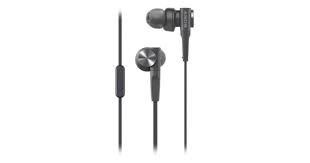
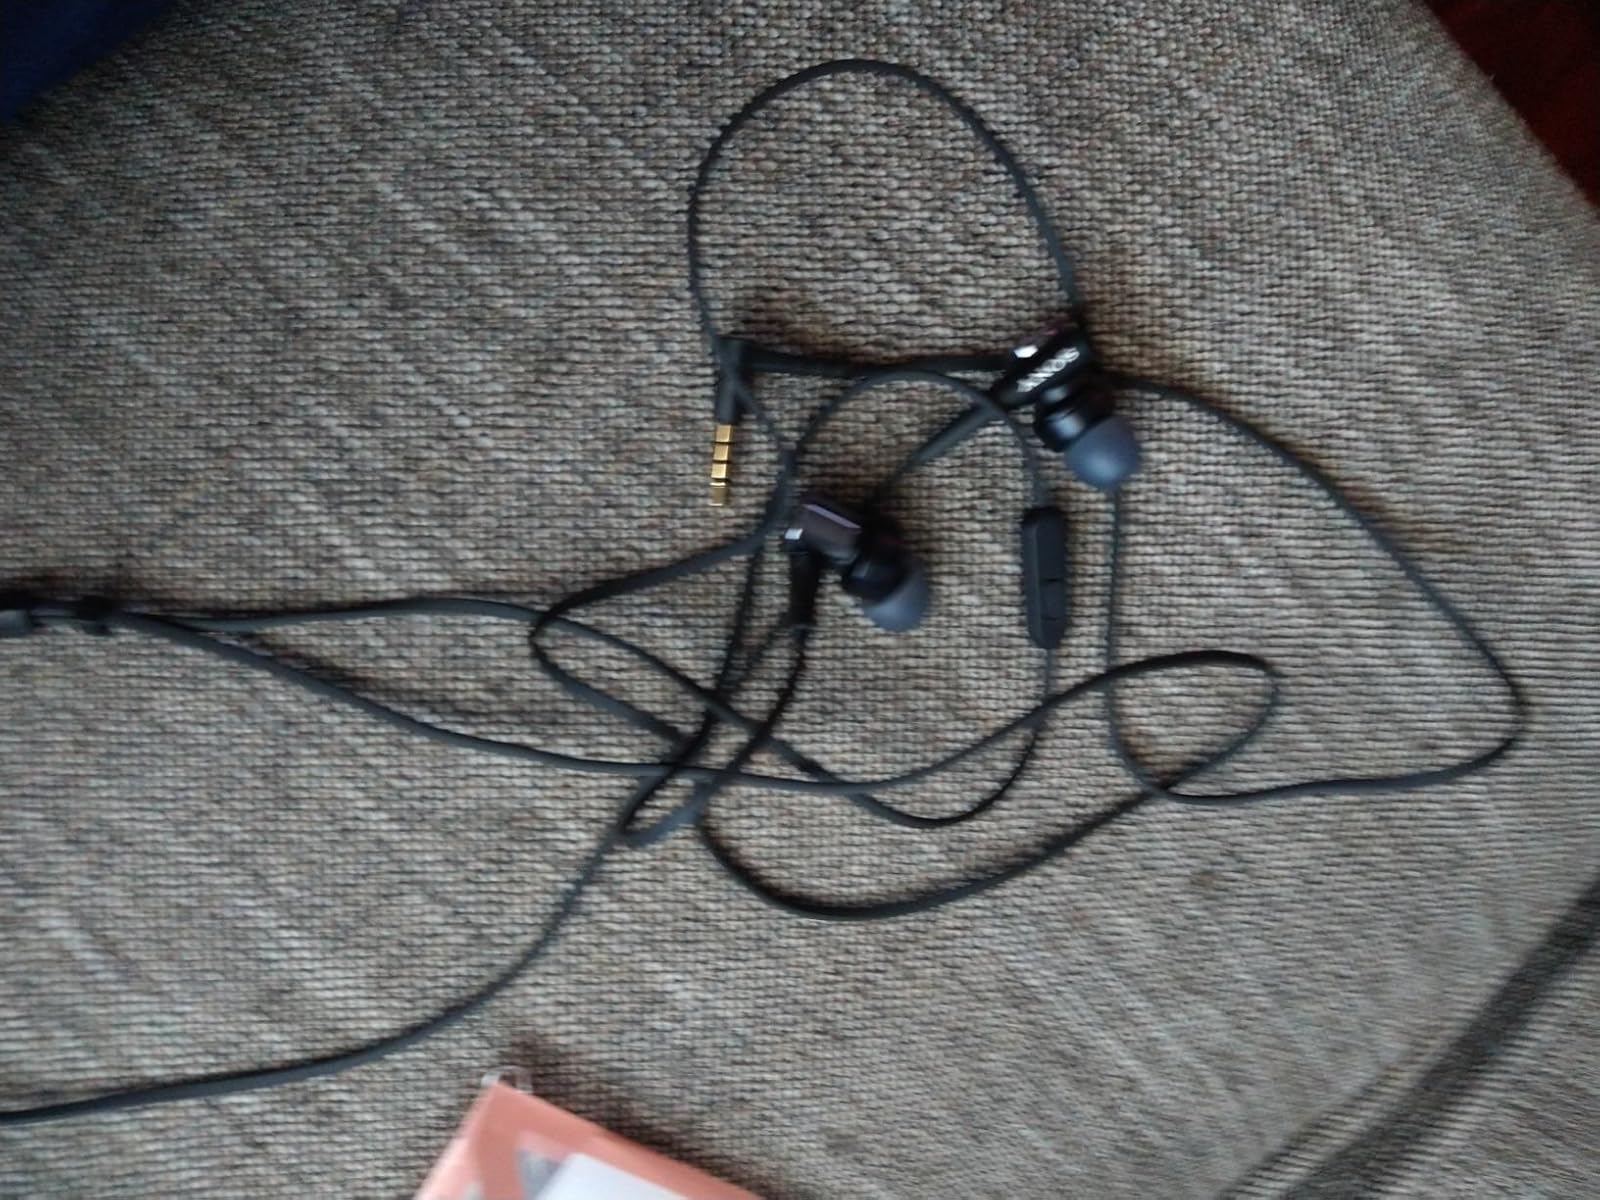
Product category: headphones
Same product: yes